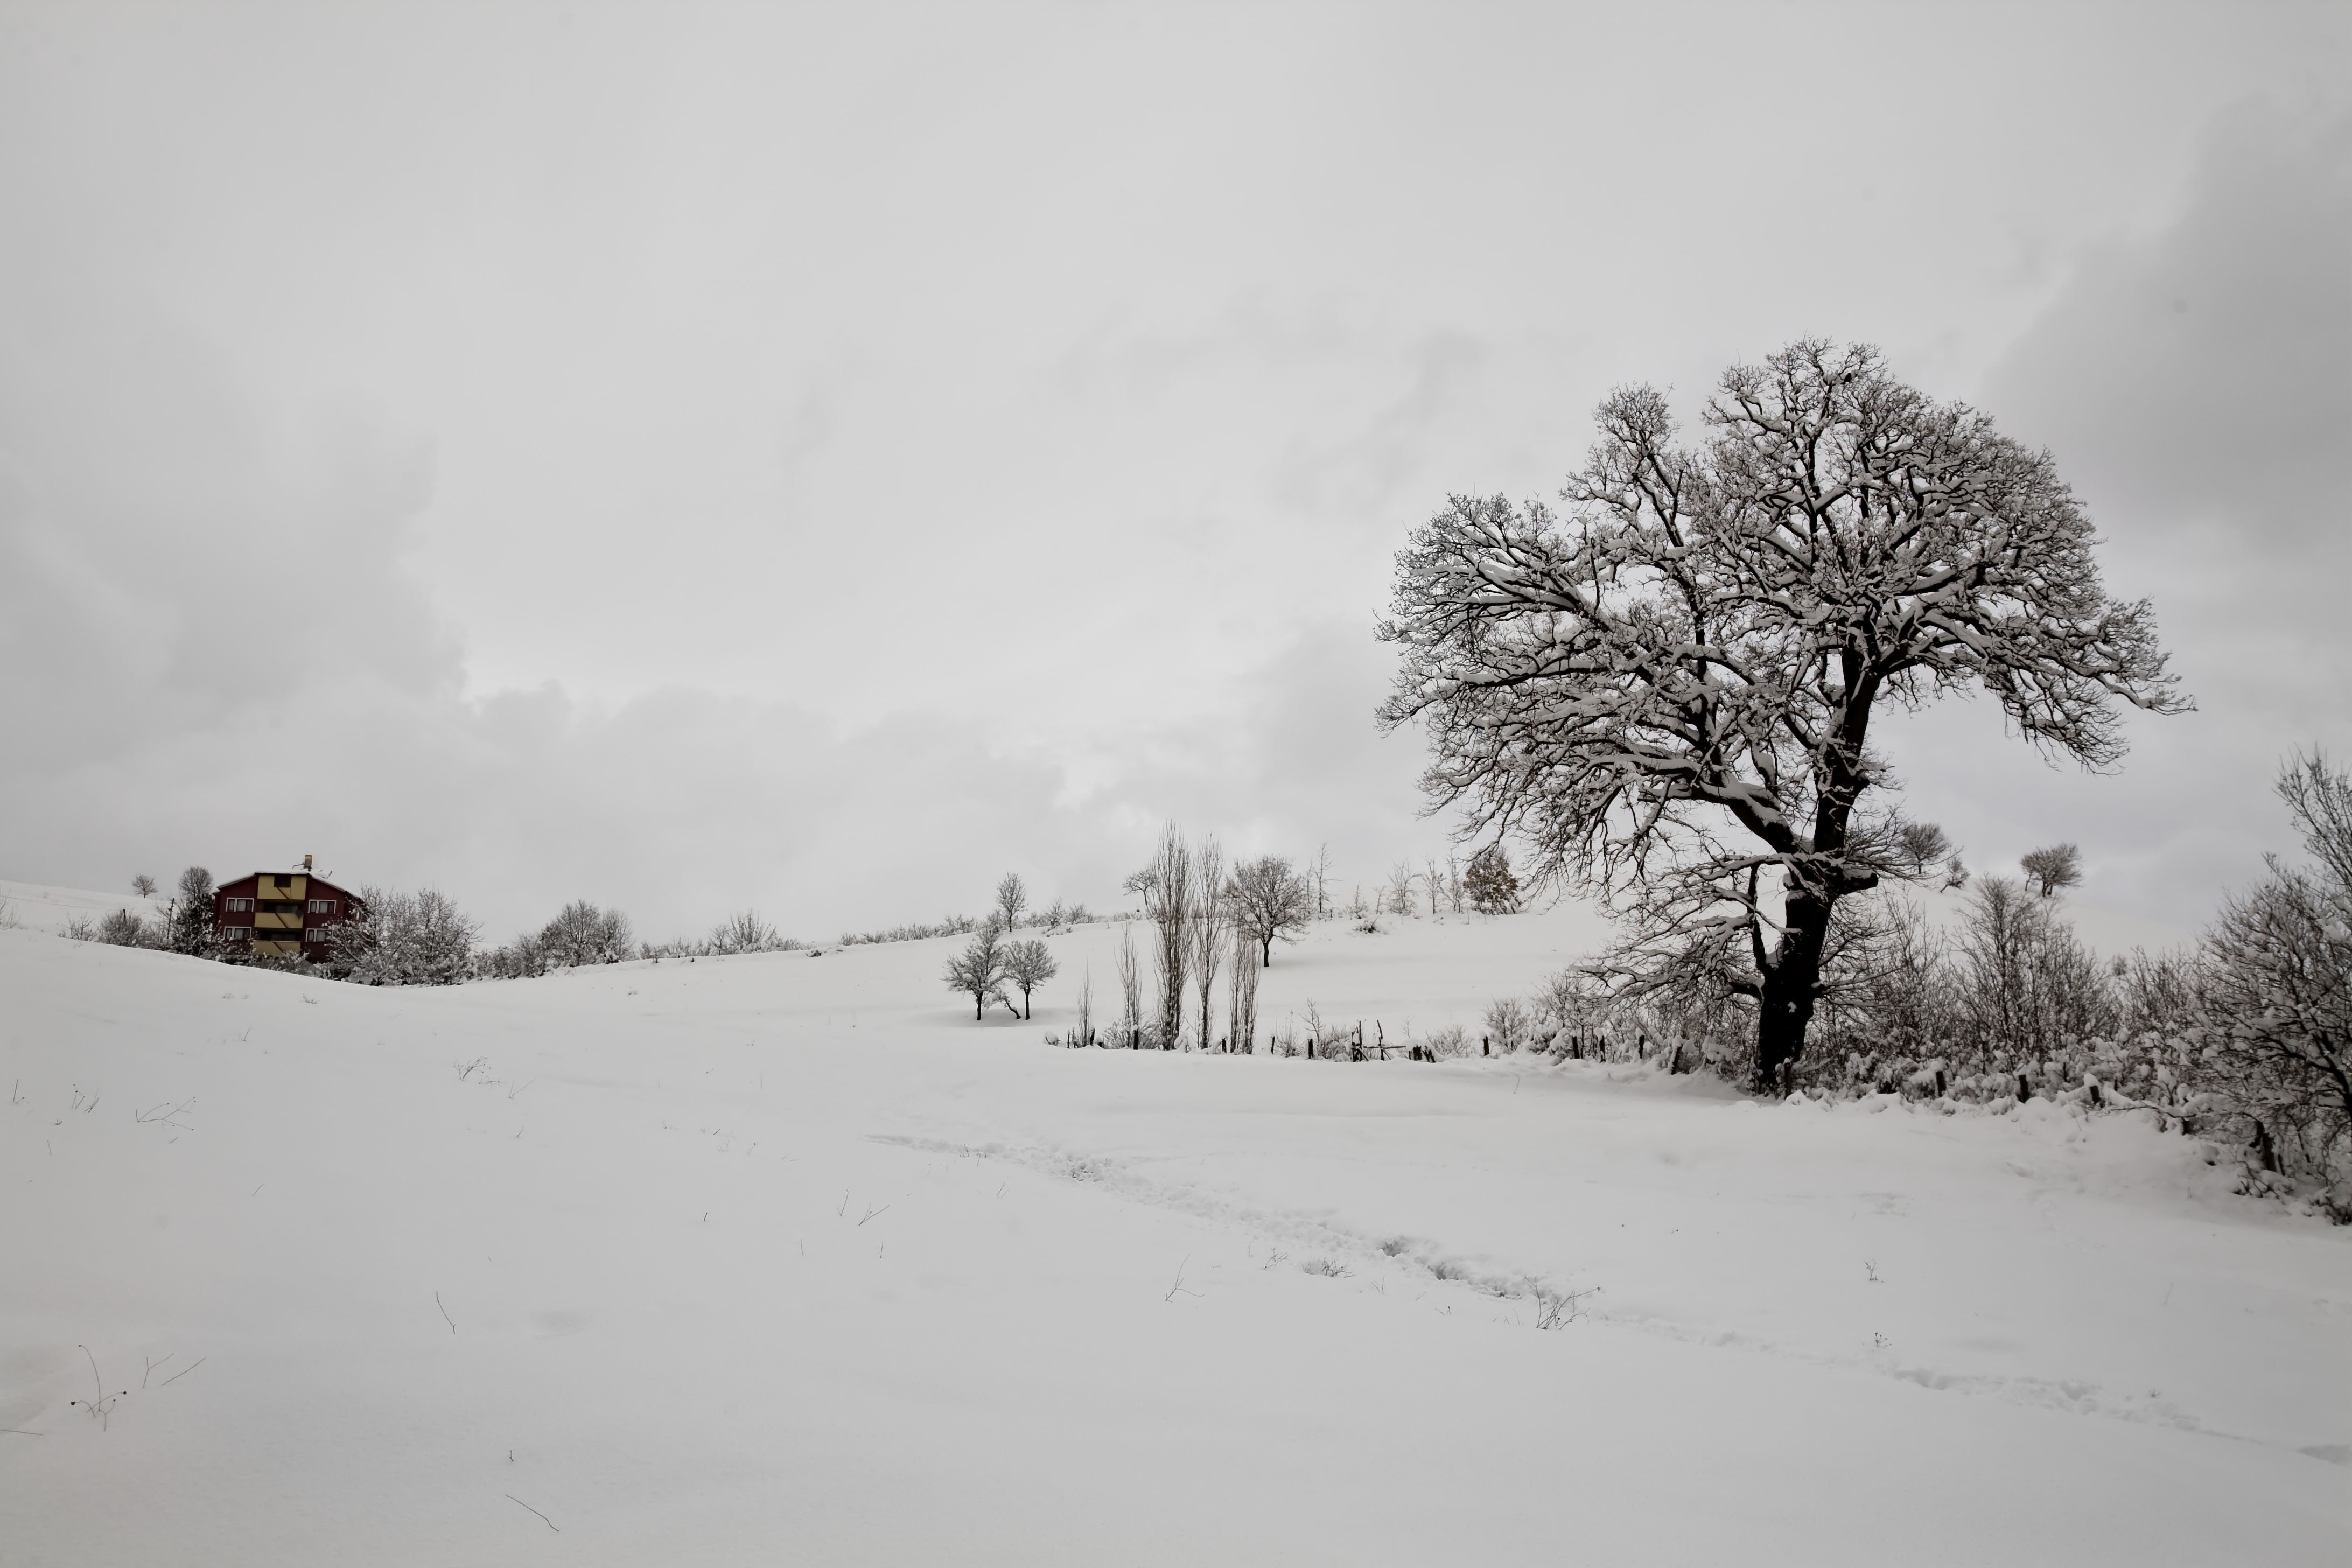
tree, mountain, snow, cold, winter, black and white, weather, monochrome, season, blizzard, freezing, atmospheric phenomenon, winter storm, aycuma